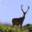
Label: deer